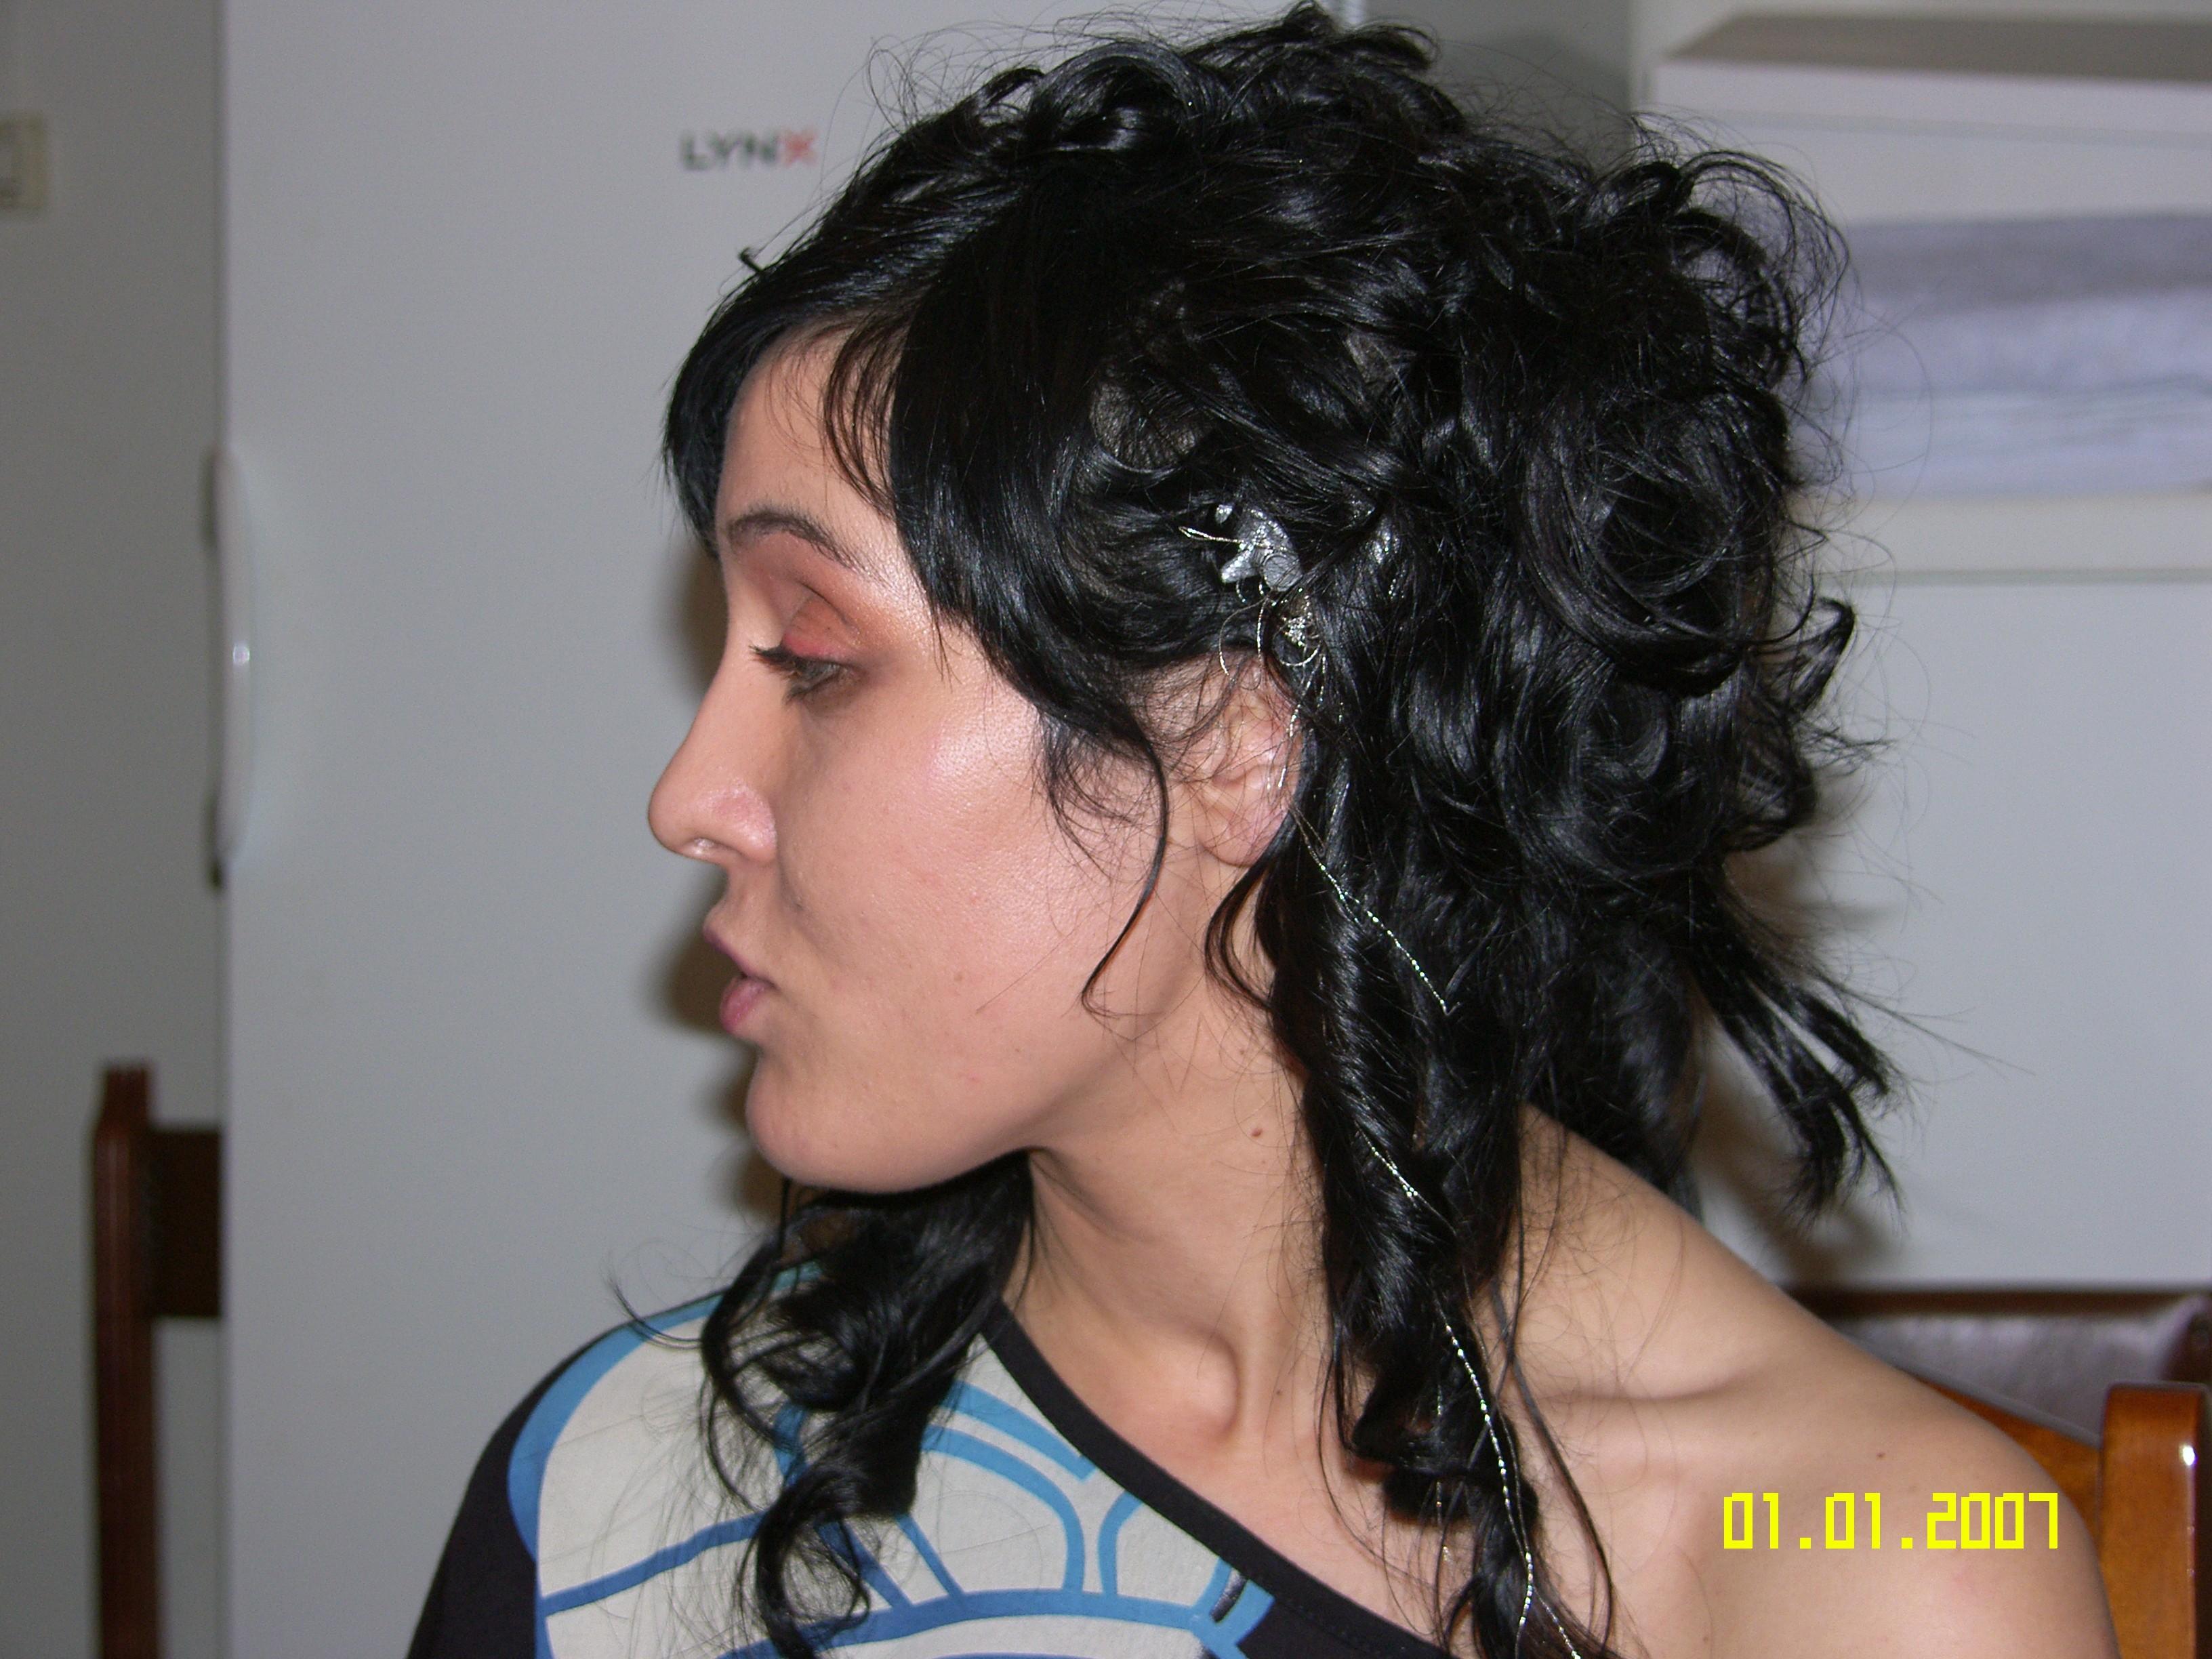
hair, singer, model, hairstyle, long hair, black hair, face, family, friends, head, beauty, ggl1, photo shoot, brown hair